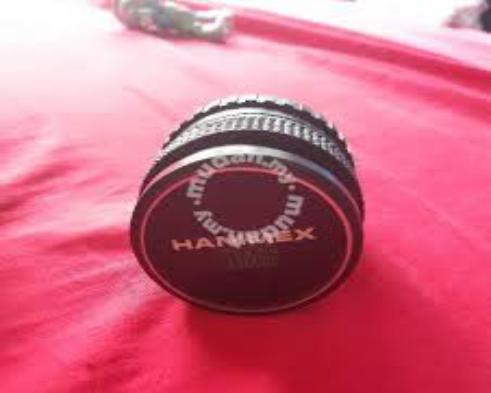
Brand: Hanimex
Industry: Electronic